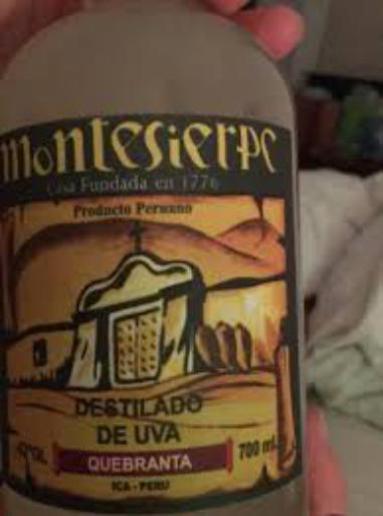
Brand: montesierpe
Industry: Food